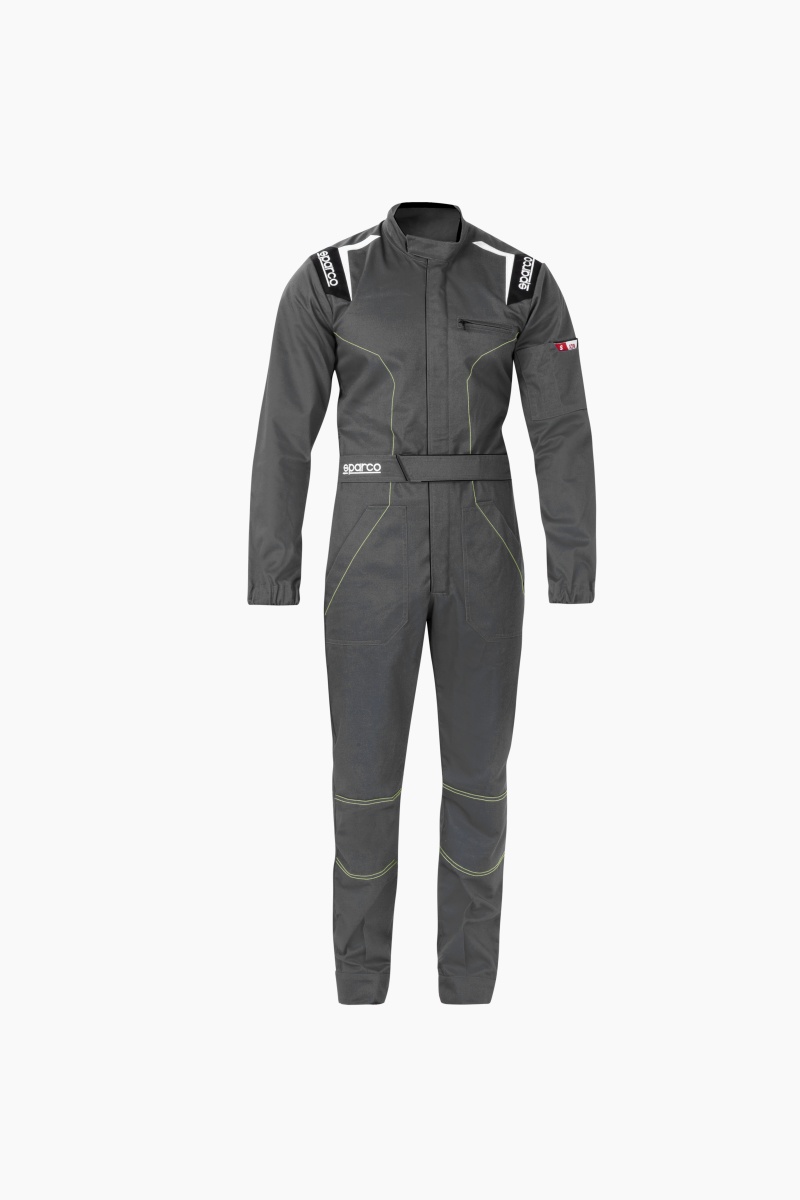
Sparco Suit MS4 Large Grey
Sparco Suit MS4 Large Grey
Brand: SPARCO
Category: Apparel & Accessories > Clothing > Uniforms & Workwear